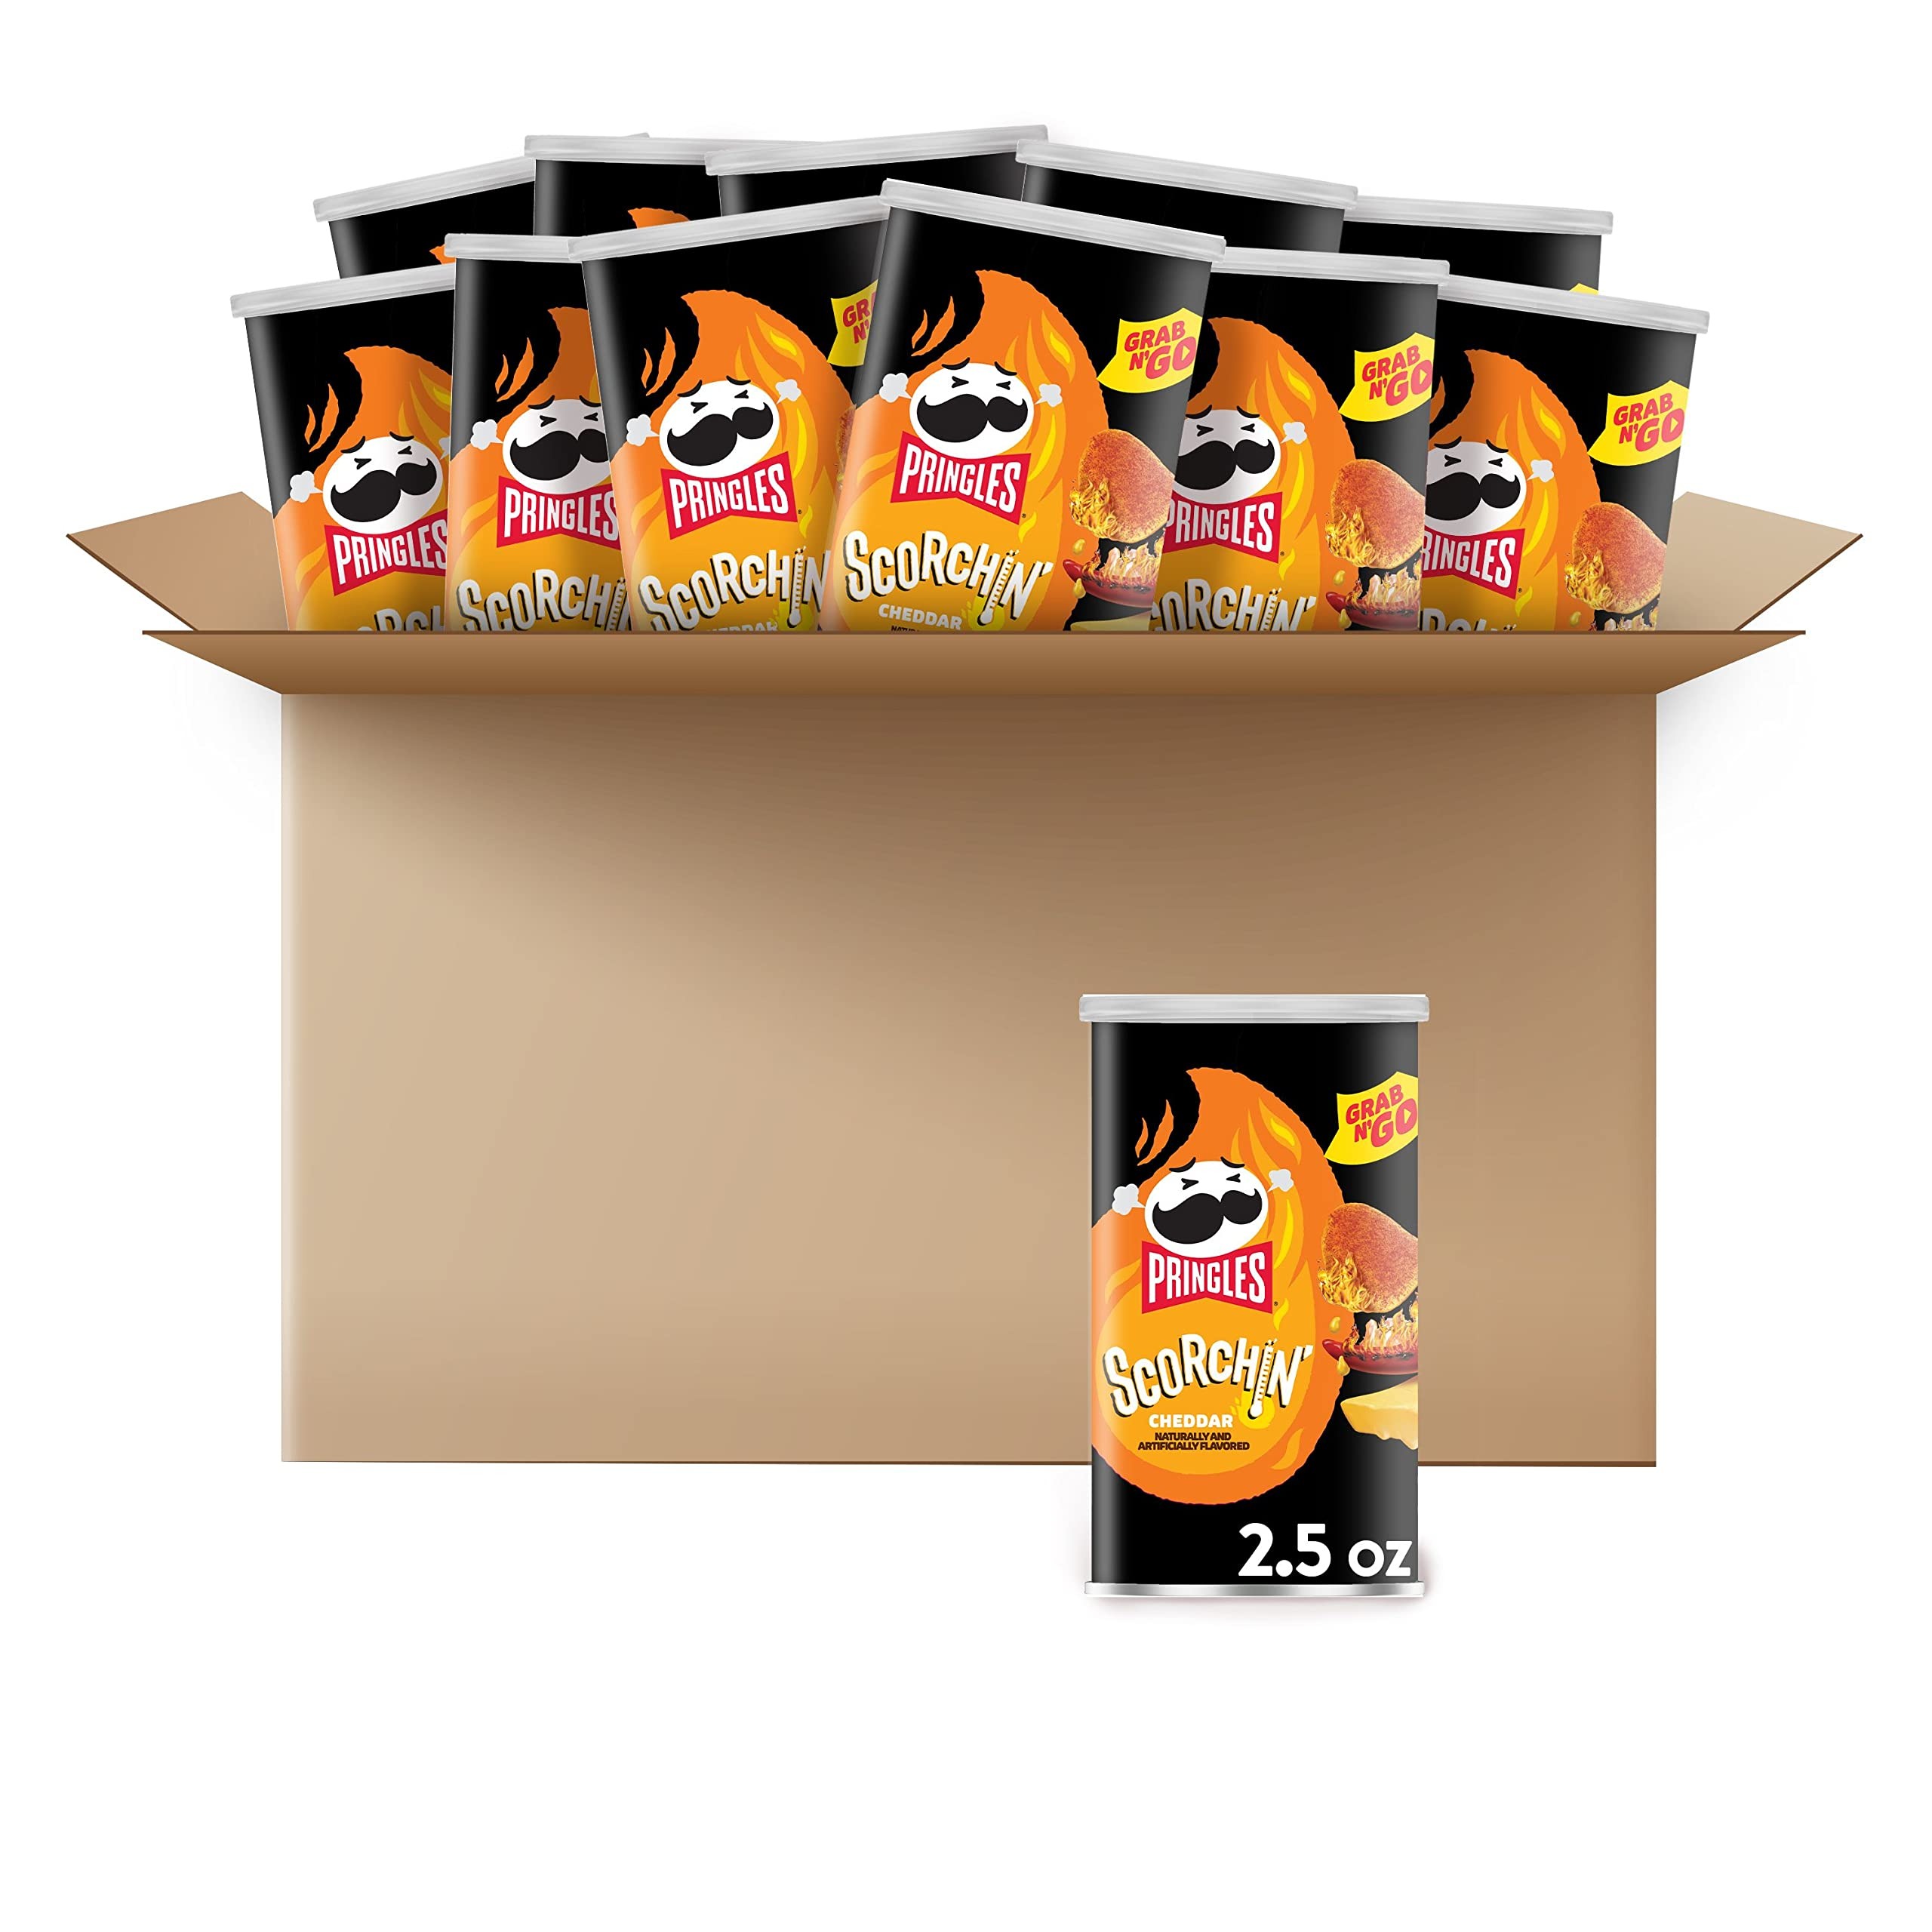
Item Name: Pringles Scorchin', Potato Crisps Chips, Cheddar, Fiery Spicy Snacks, 2.5 oz Cans (12 Count)
Bullet Point 1: Turn up the heat with the bold flavor of Pringles Scorchin’ Cheddar Potato Crisps
Bullet Point 2: Stackable potato crisp seasoned with a fiery blast of cheddar cheese flavor from edge to edge
Bullet Point 3: Irresistibly spicy, always tasty, never greasy; Kosher Dairy; Contains milk and wheat ingredients
Bullet Point 4: Stack, snack, and savor at home and on the go; Great for gaming or game nights with friends or family
Bullet Point 5: Includes 12, 2.5-ounce cans of ready to eat potato crisps; Packaged for freshness and great taste
Value: 30.0
Unit: Ounce

Price: 16.295